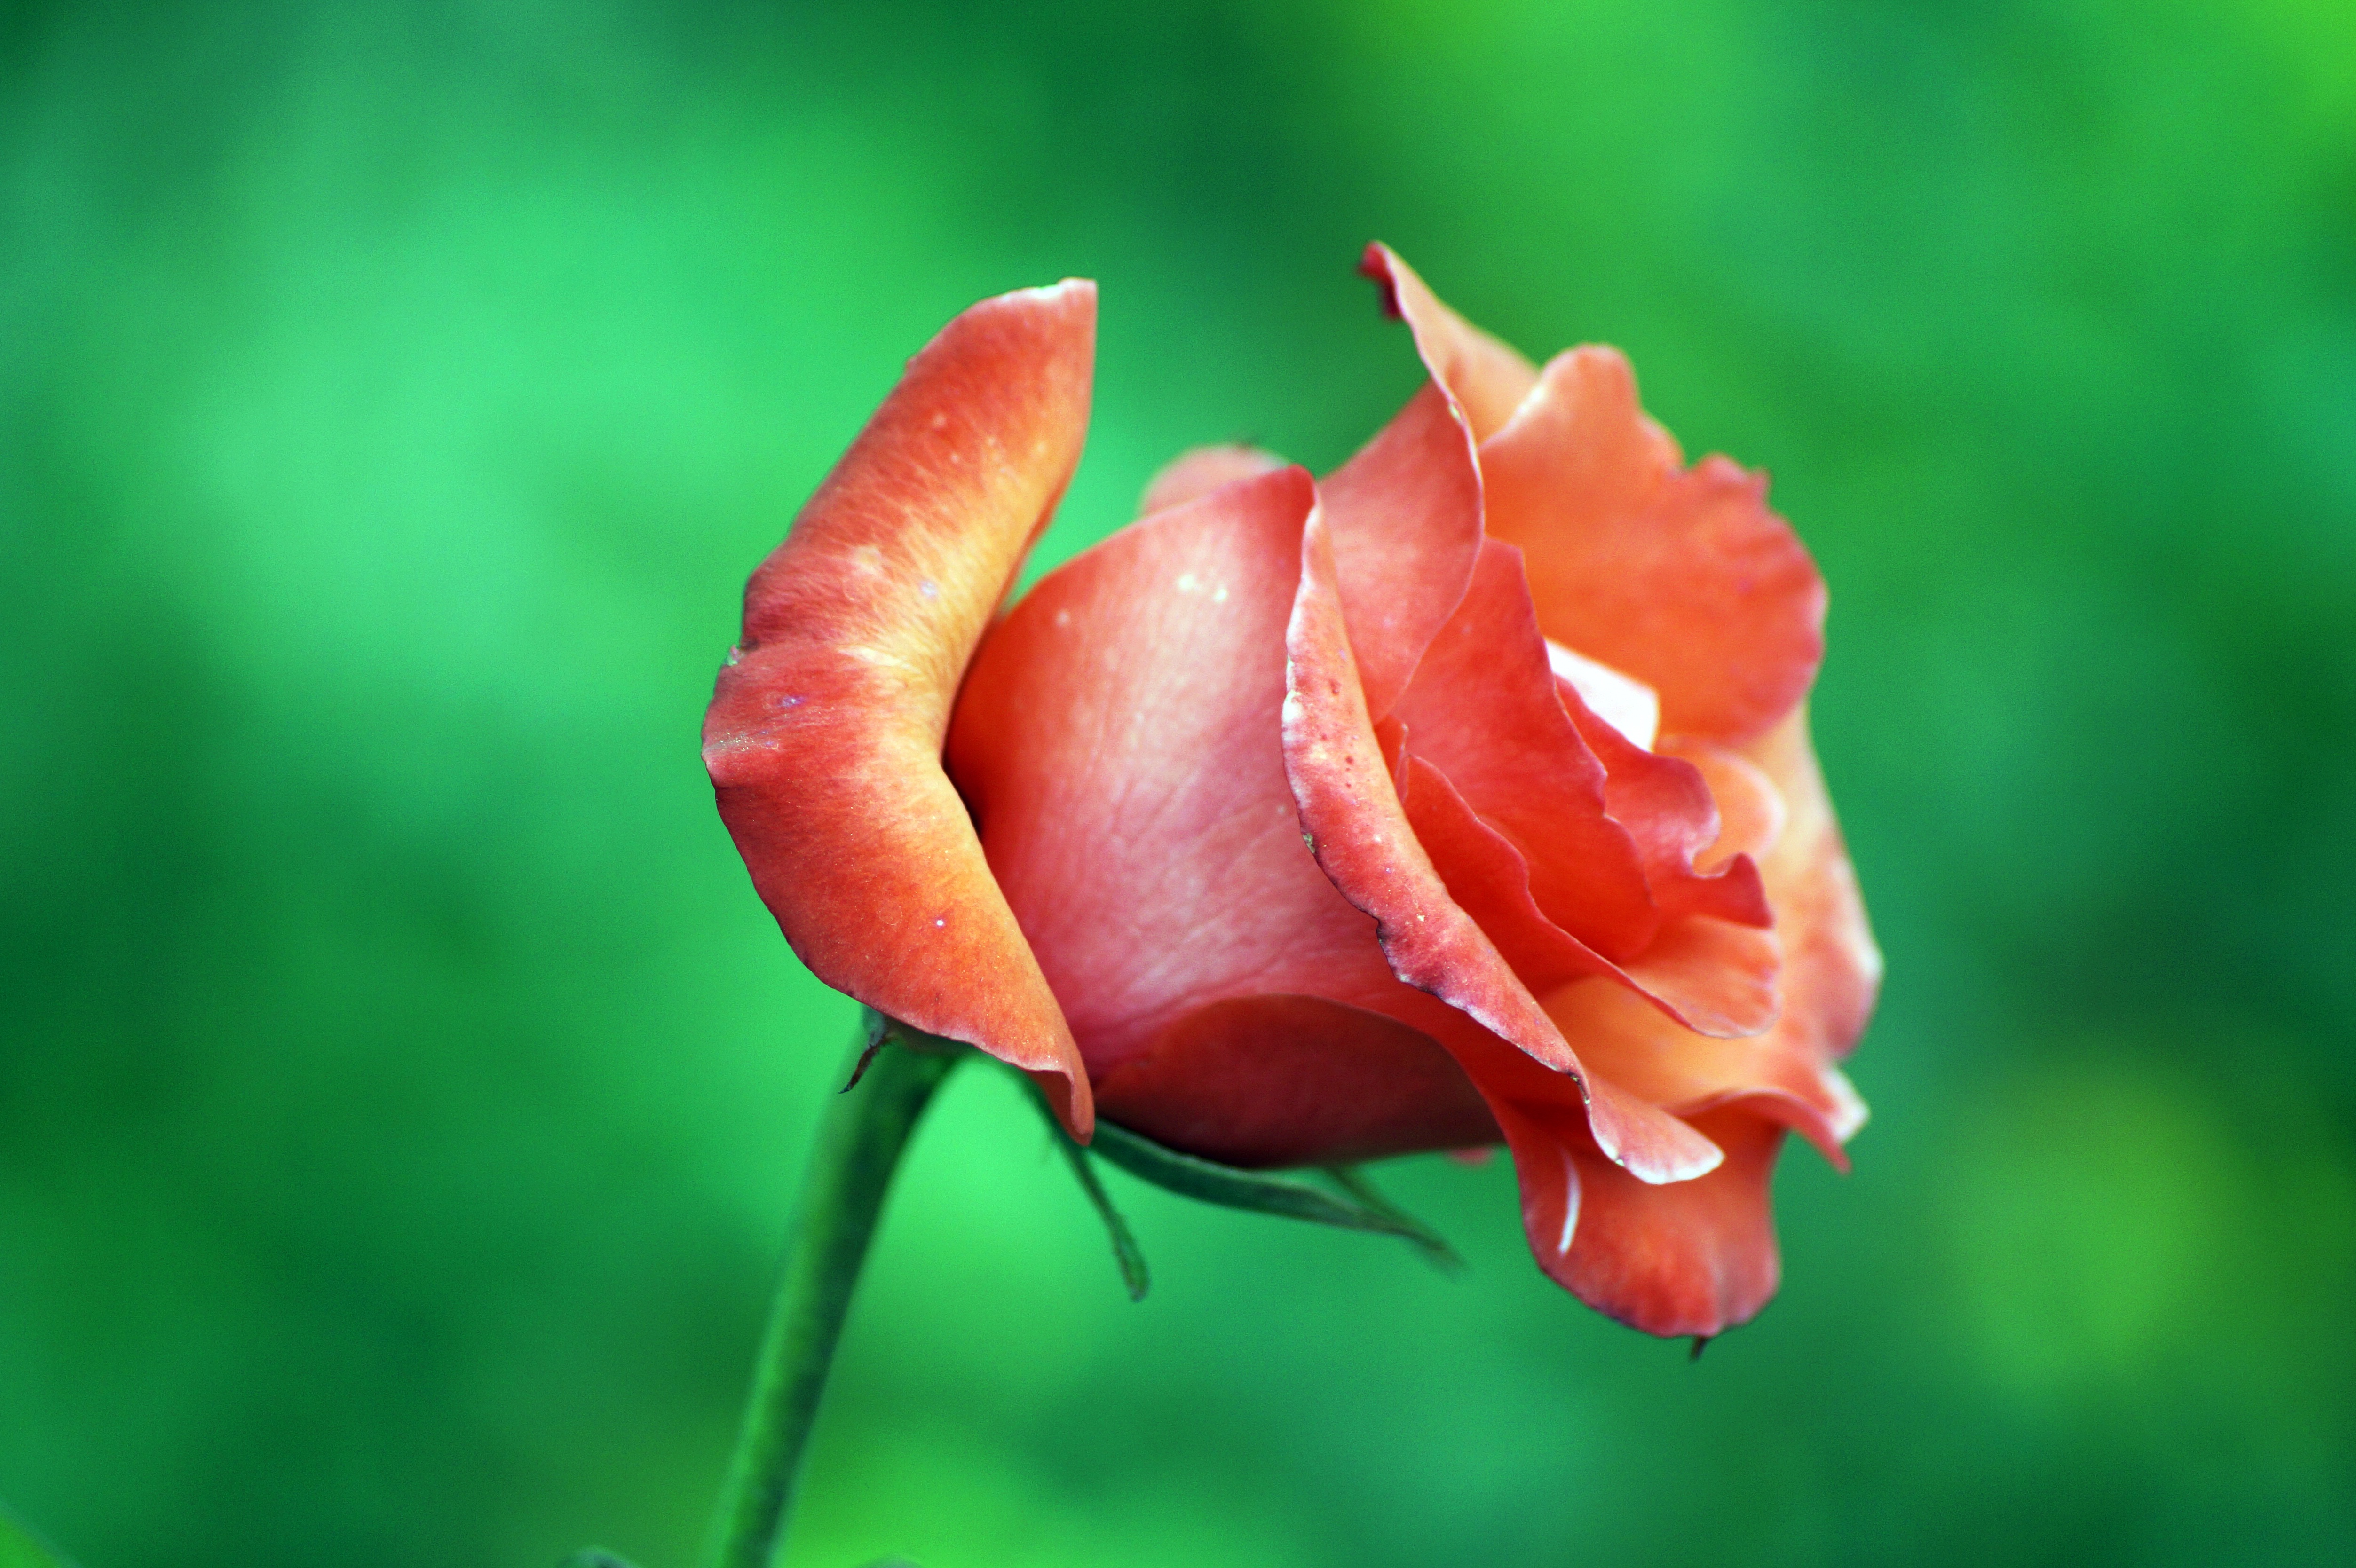
nature, blossom, plant, photography, leaf, flower, petal, rose, red, flora, greenhouse, close up, rosa, bud, macro photography, flowering plant, garden roses, rose family, plant stem, land plant